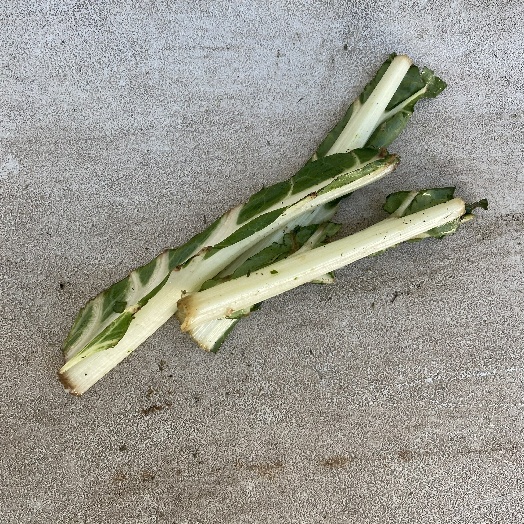
Label: Food Organics